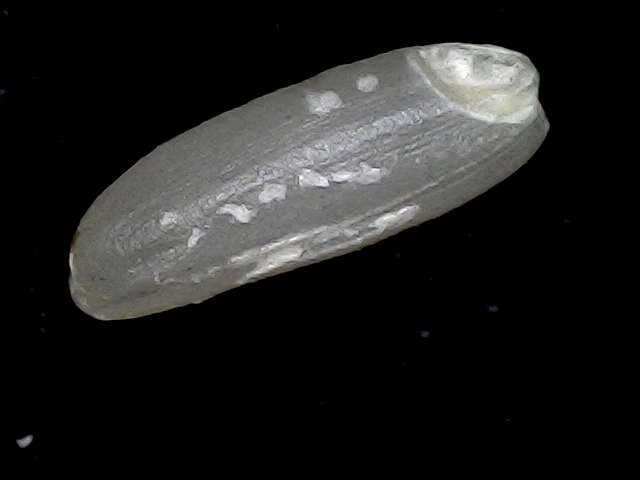
Rice variety: BD85